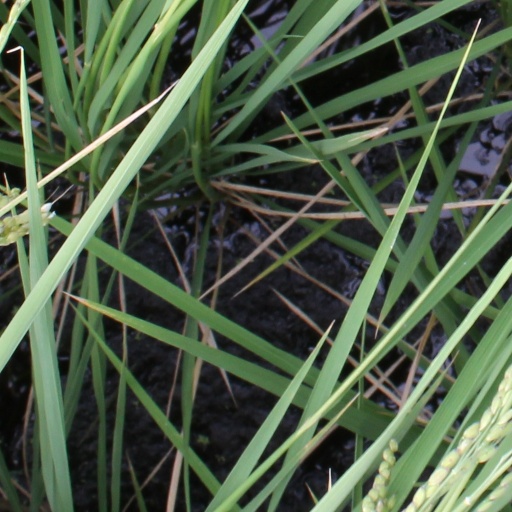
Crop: rice